Red-tailed wheatear

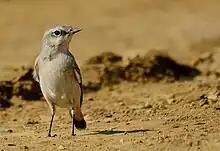
From Rajasthan

It is 14.5 cm long with a wingspan of 26–27 cm and a weight of about 20-27 g. The plumage is fairly drab, mainly grey-brown above and greyish-white below. It has a faint pale stripe over the eye, a rufous tinge to the ear-coverts and silvery-white underwing-coverts. The rump and bases of the outer tail-feathers are reddish while the rest of the tail is black forming a T-shaped pattern. There is little difference between males and females but the male has black between the eye and bill.